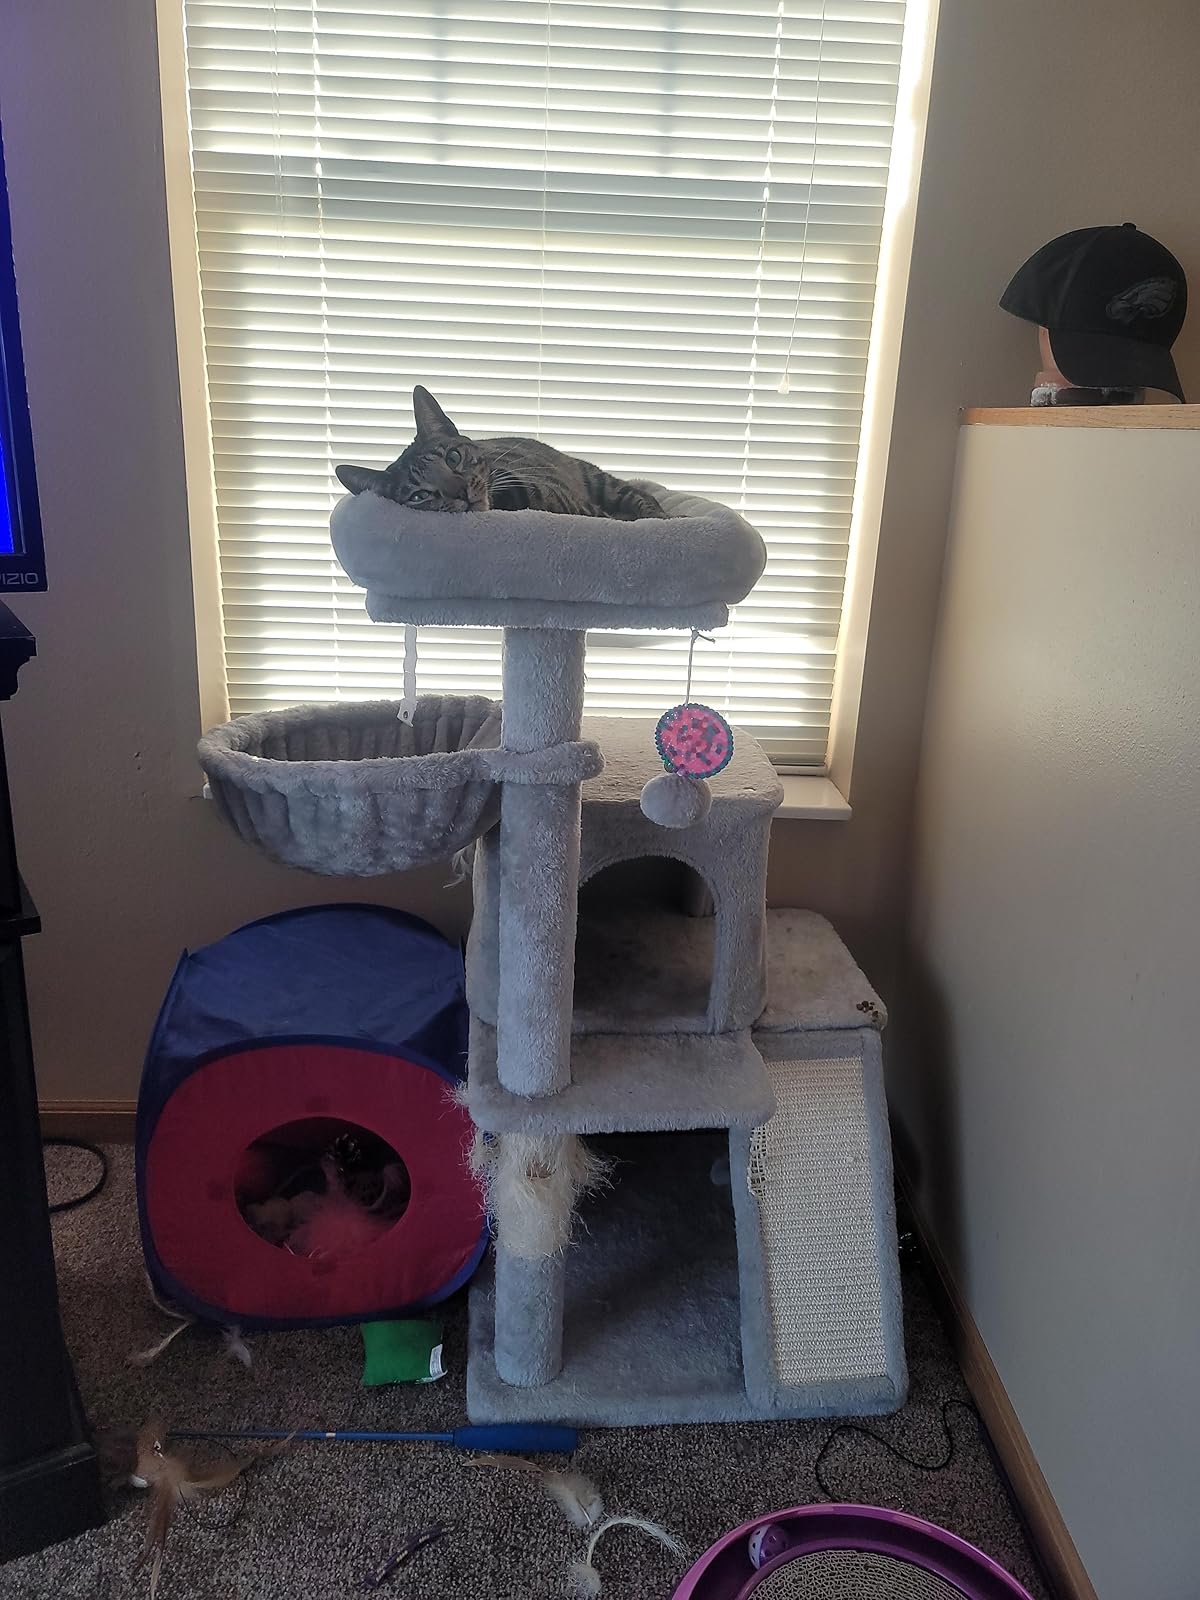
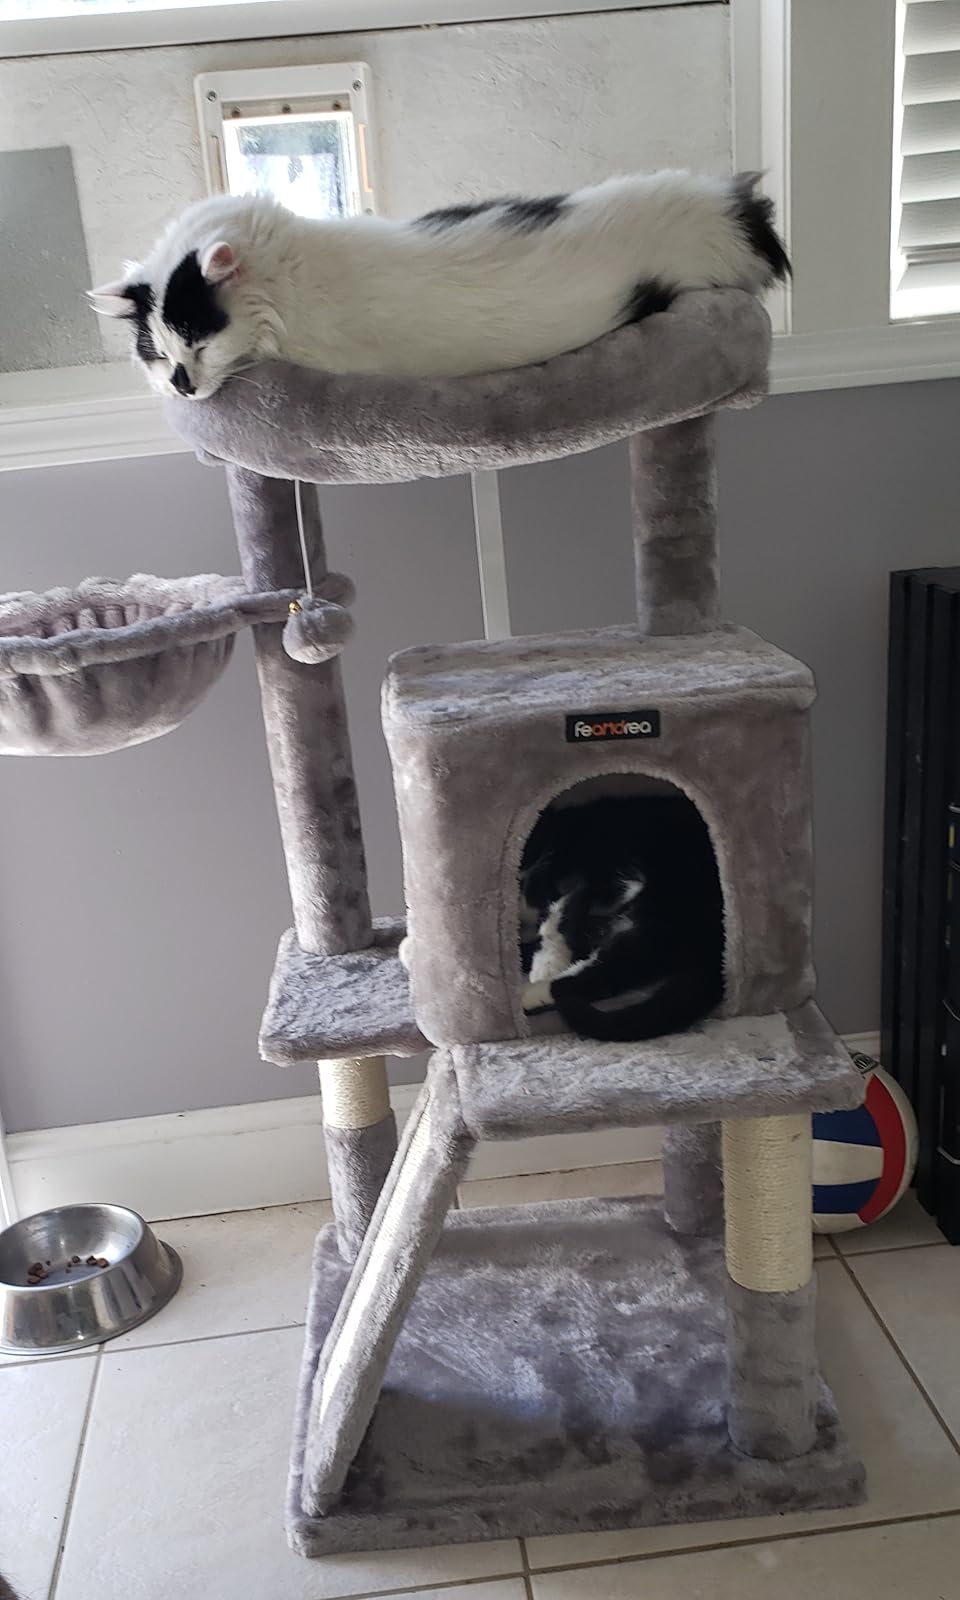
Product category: items_cat tree
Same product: yes